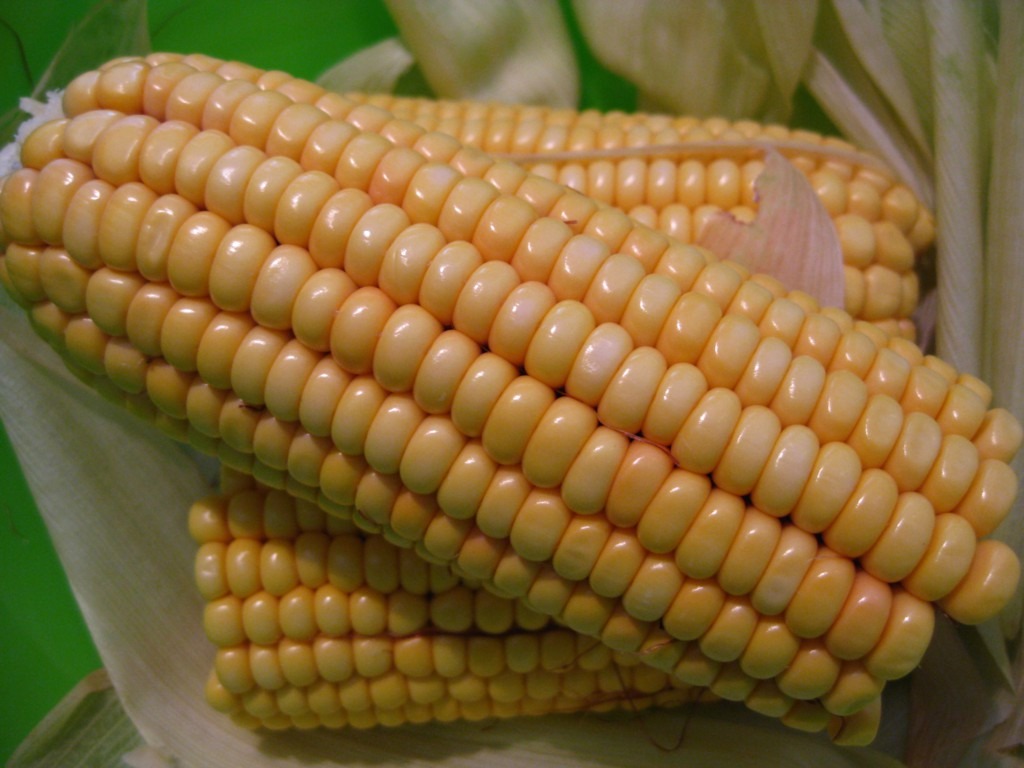
plant, dish, food, produce, crop, corn, agriculture, fish, cuisine, vegetables, sweet corn, vegetarian food, strength, maize, corn on the cob, corn kernels, fodder maize, commodity, side dish, grass family, food grain